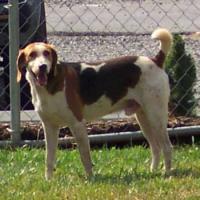
Walker_hound